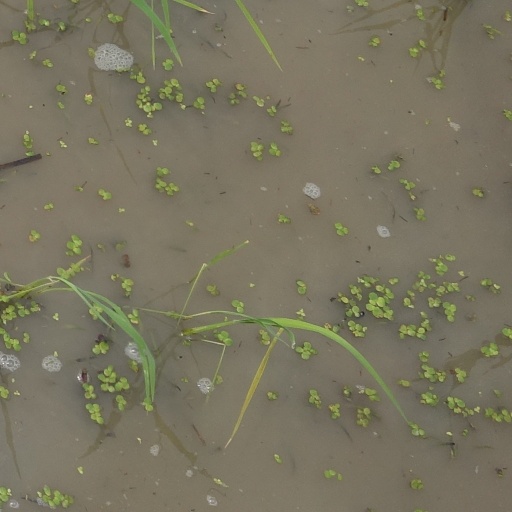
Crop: rice